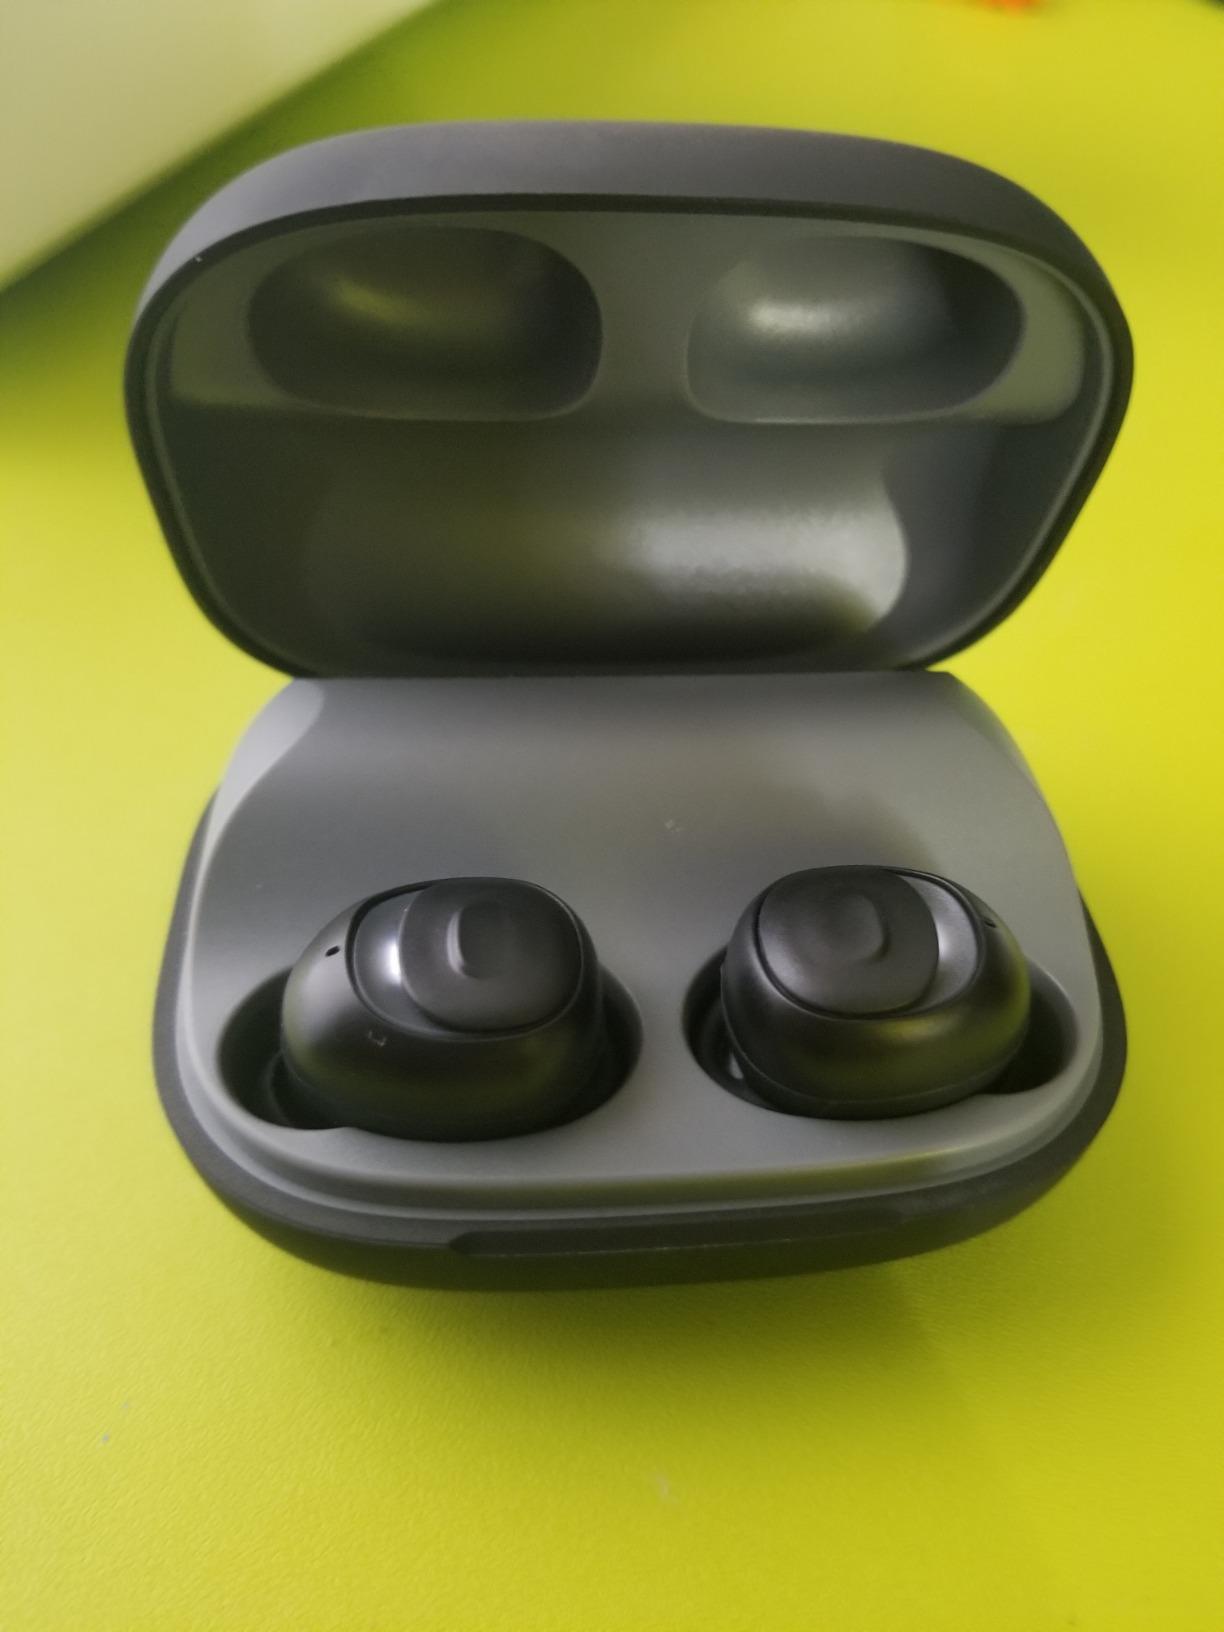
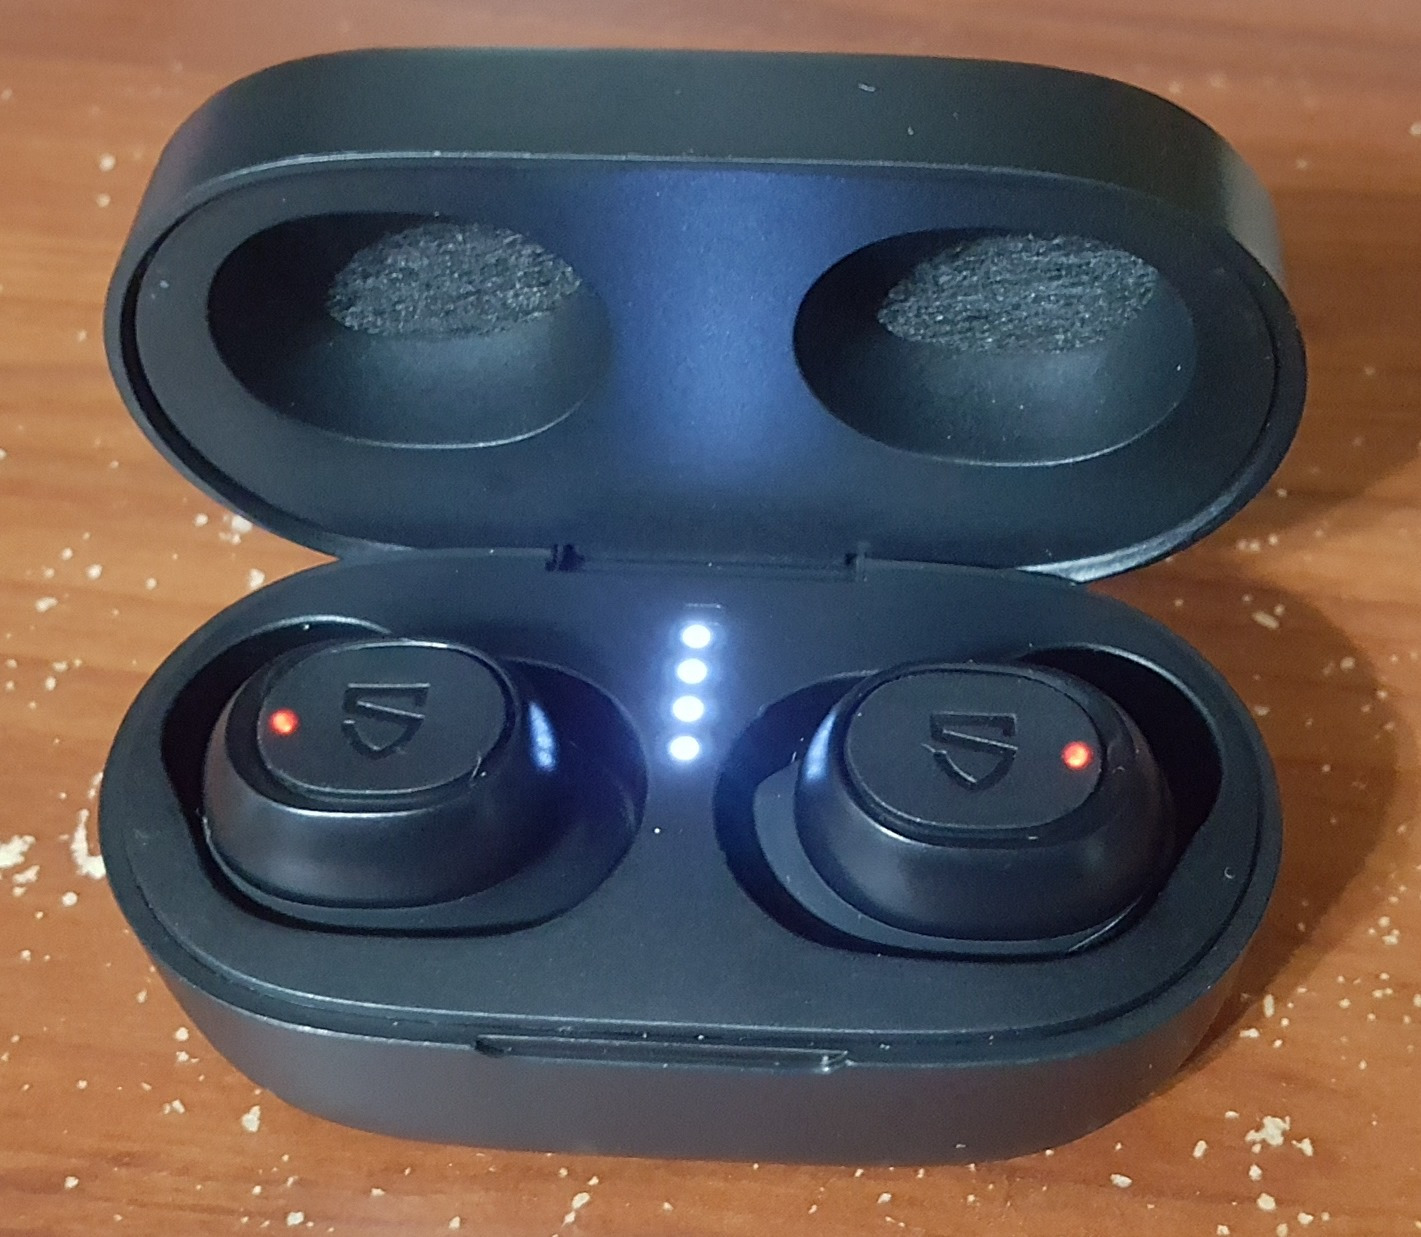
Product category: earbuds
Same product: no